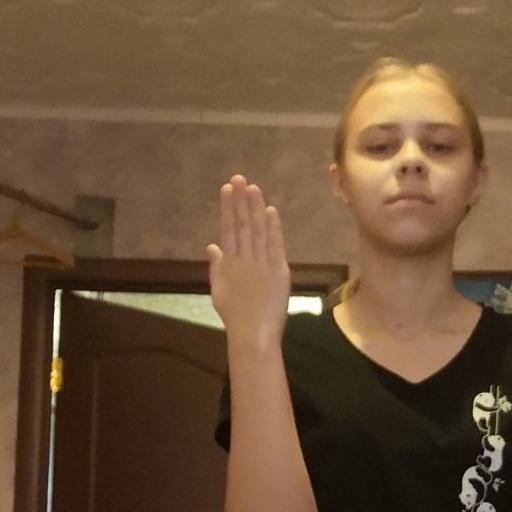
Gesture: stop_inverted